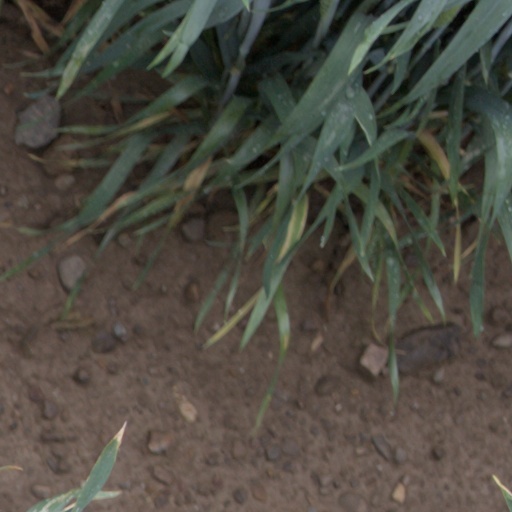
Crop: wheat